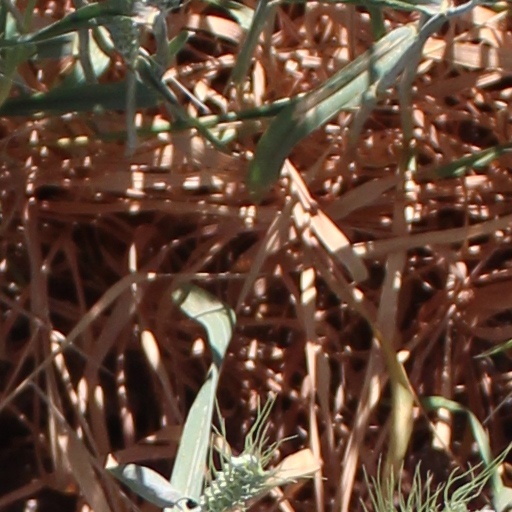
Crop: wheat